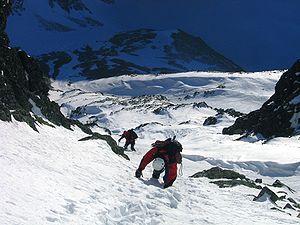
Deux alpinistes descendent un goulet de neige du Malý Ľadový štít dans la chaine des Hautes Tatras. Image prise en février 2006.